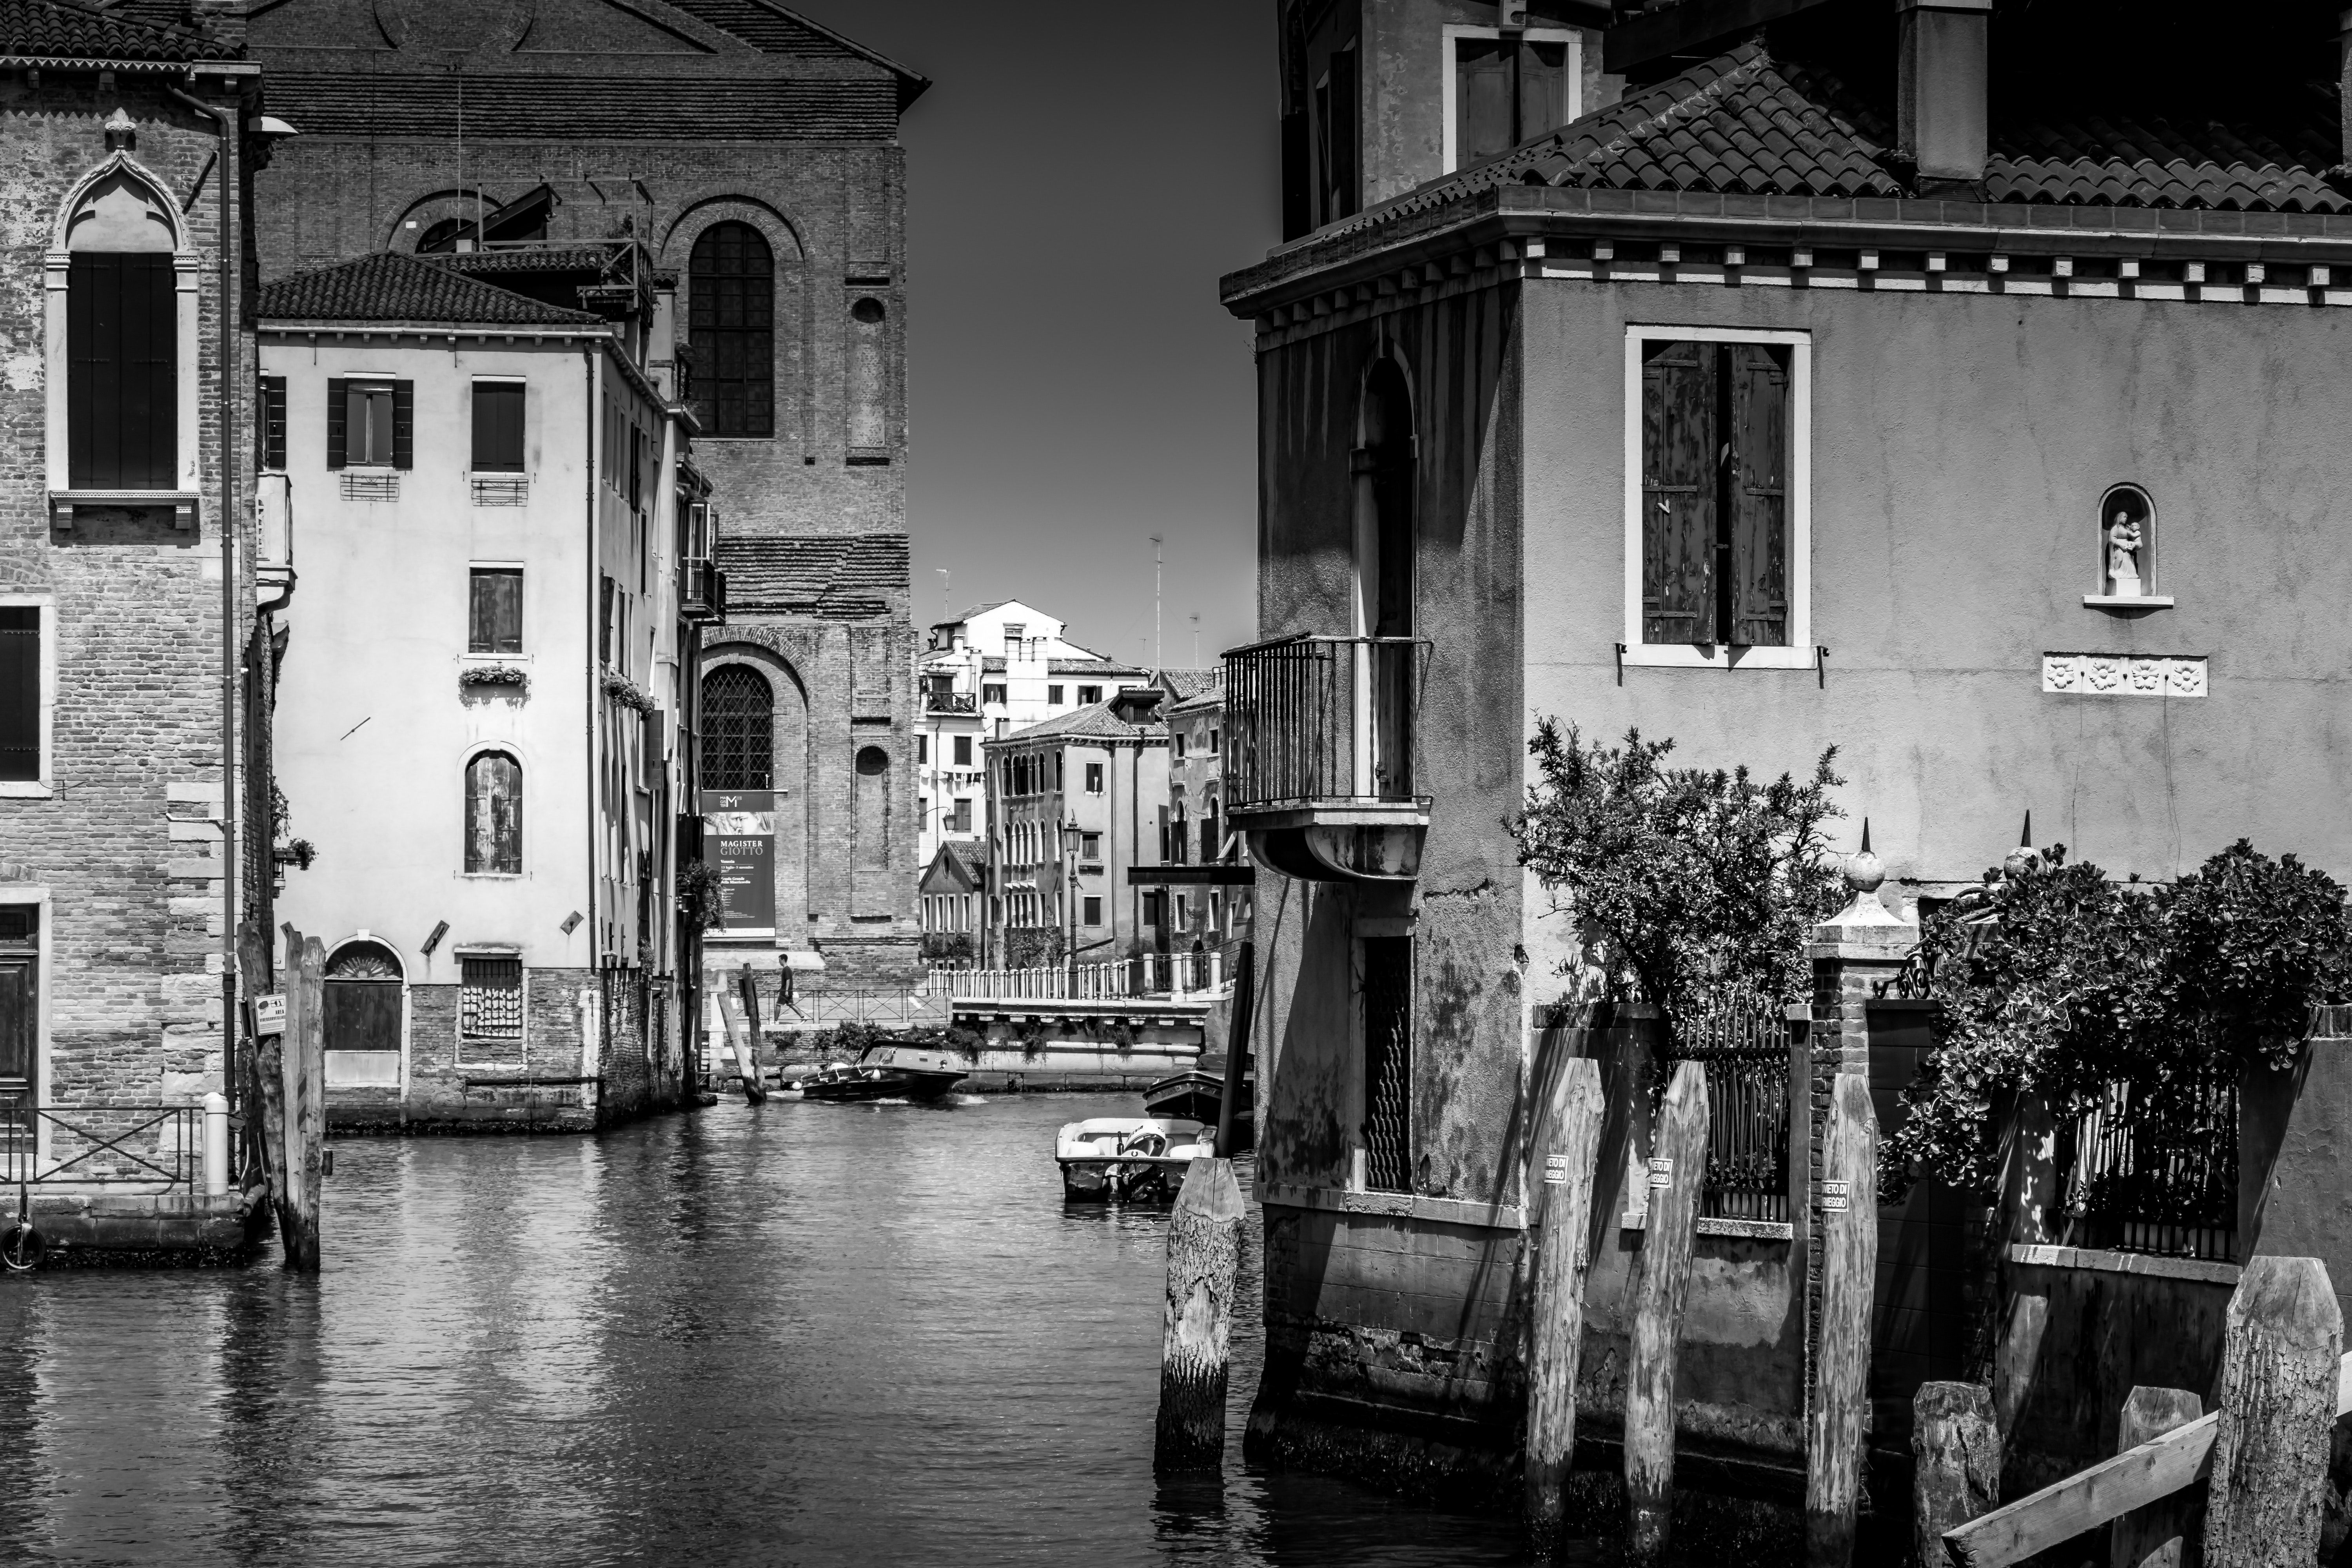
black and white, town, monochrome photography, water, waterway, window, street, house, monochrome, city, building, facade, neighbourhood, alley, reflection, sky, home, tree, metropolis, canal